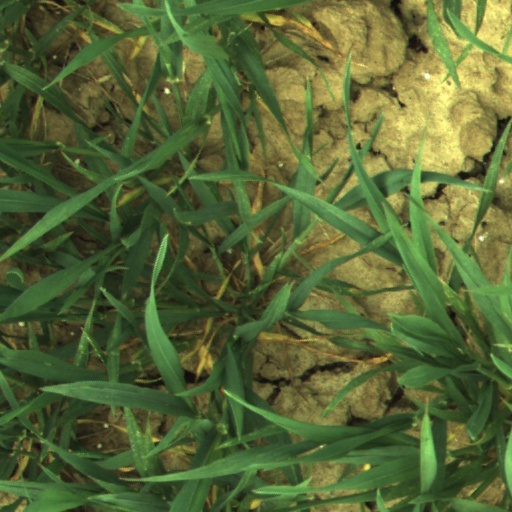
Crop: wheat